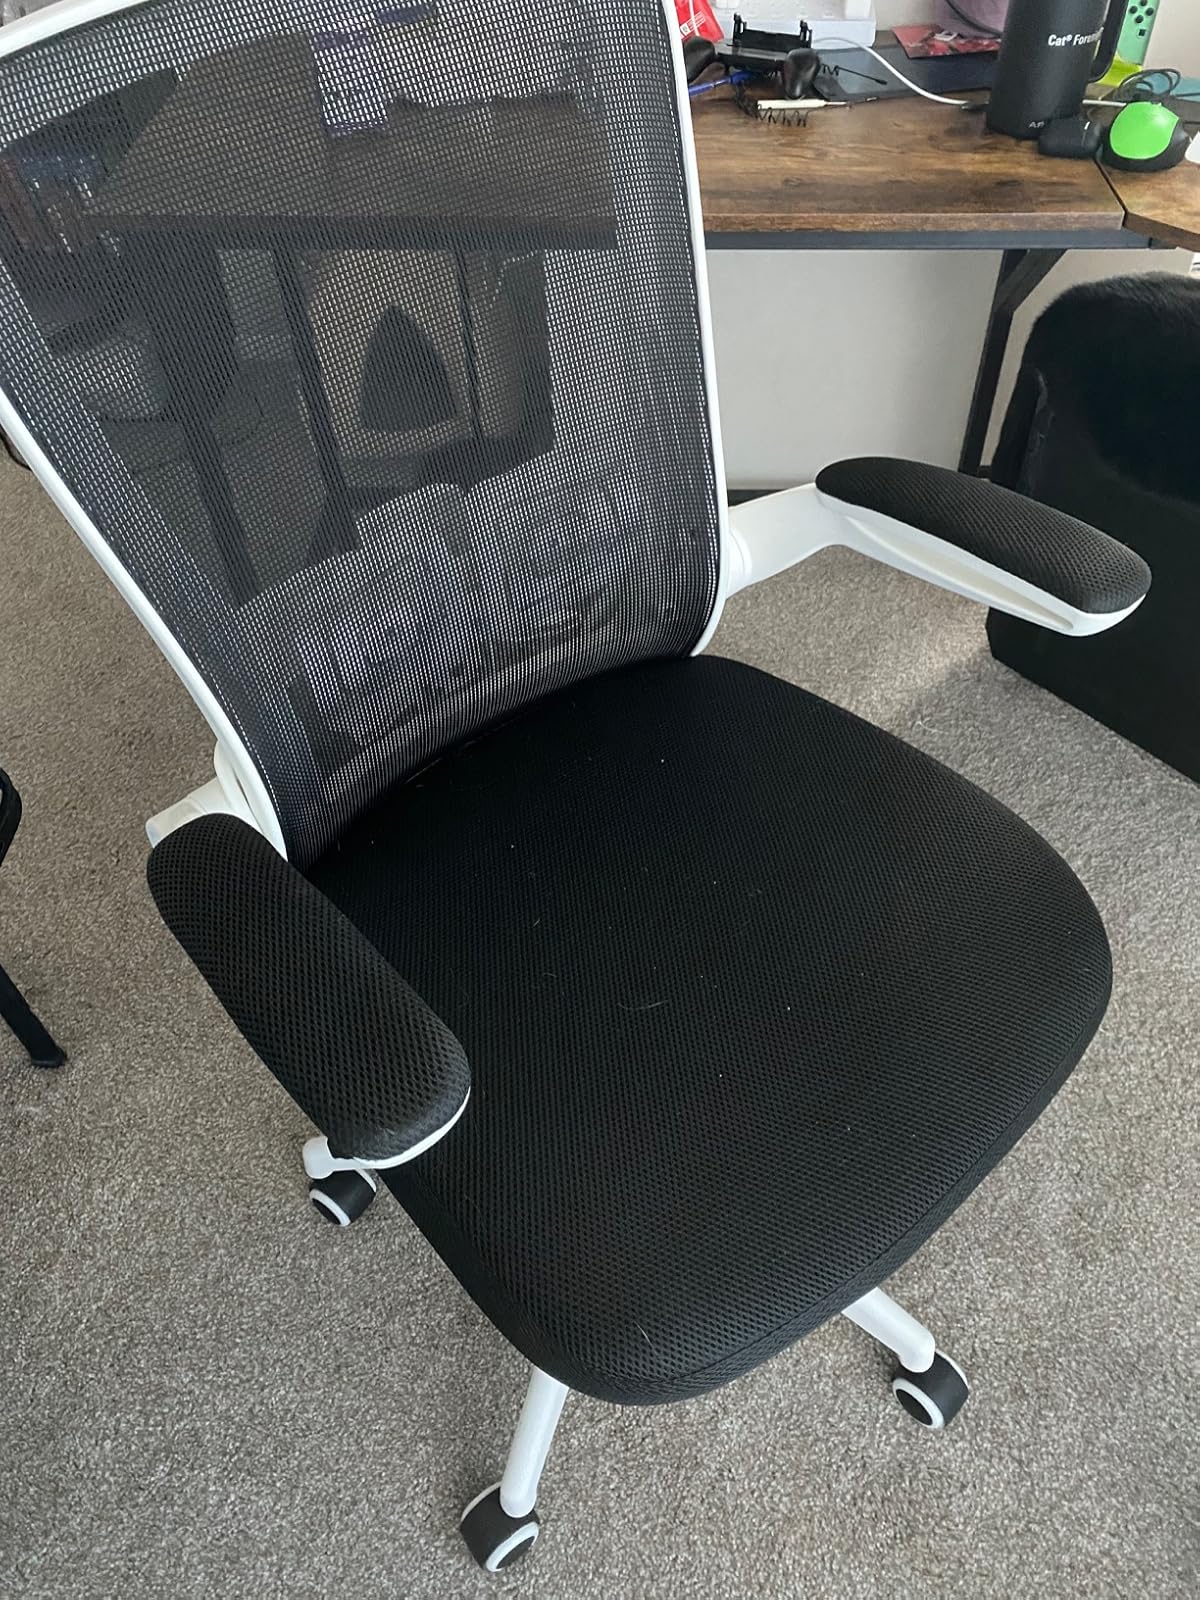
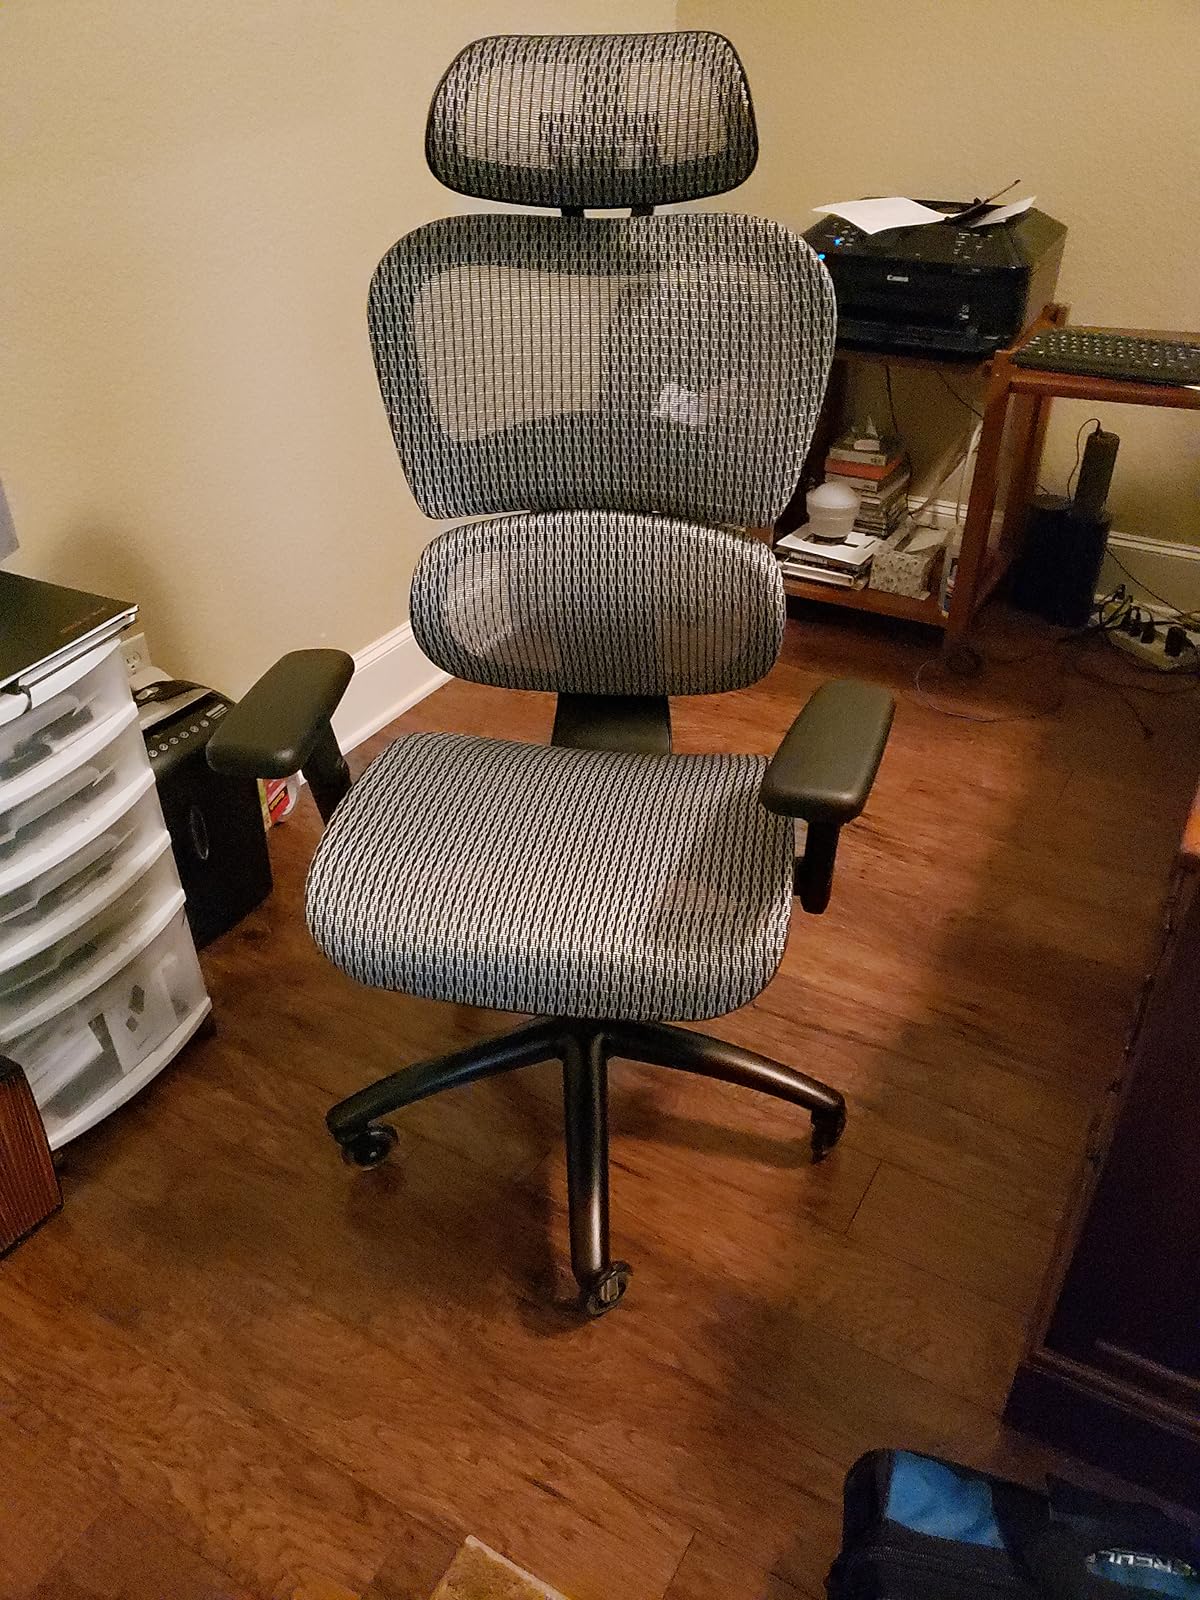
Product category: items_chair
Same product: no